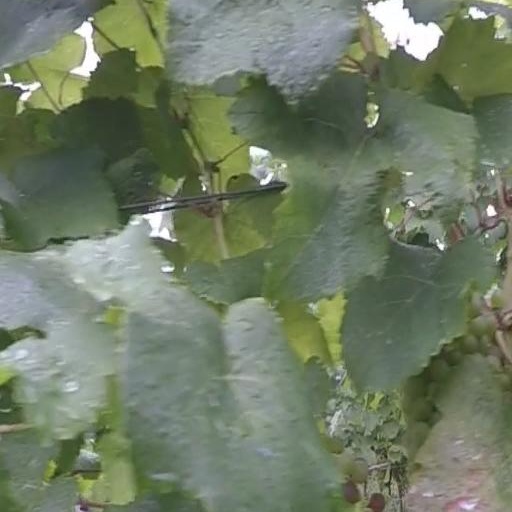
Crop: grape